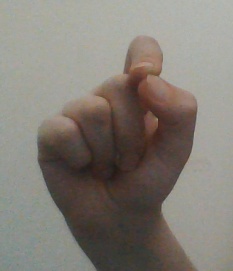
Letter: fa